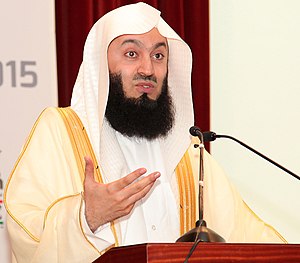
Hadprædikant / Danske forhold / Sanktionslisten
En hadprædikant er en religiøs forkynder, der gennem sin forkyndelse søger at undergrave en given samfundsorden og opfordrer til had, fjendskab og radikalisering. Ordet er kendt fra 1993.